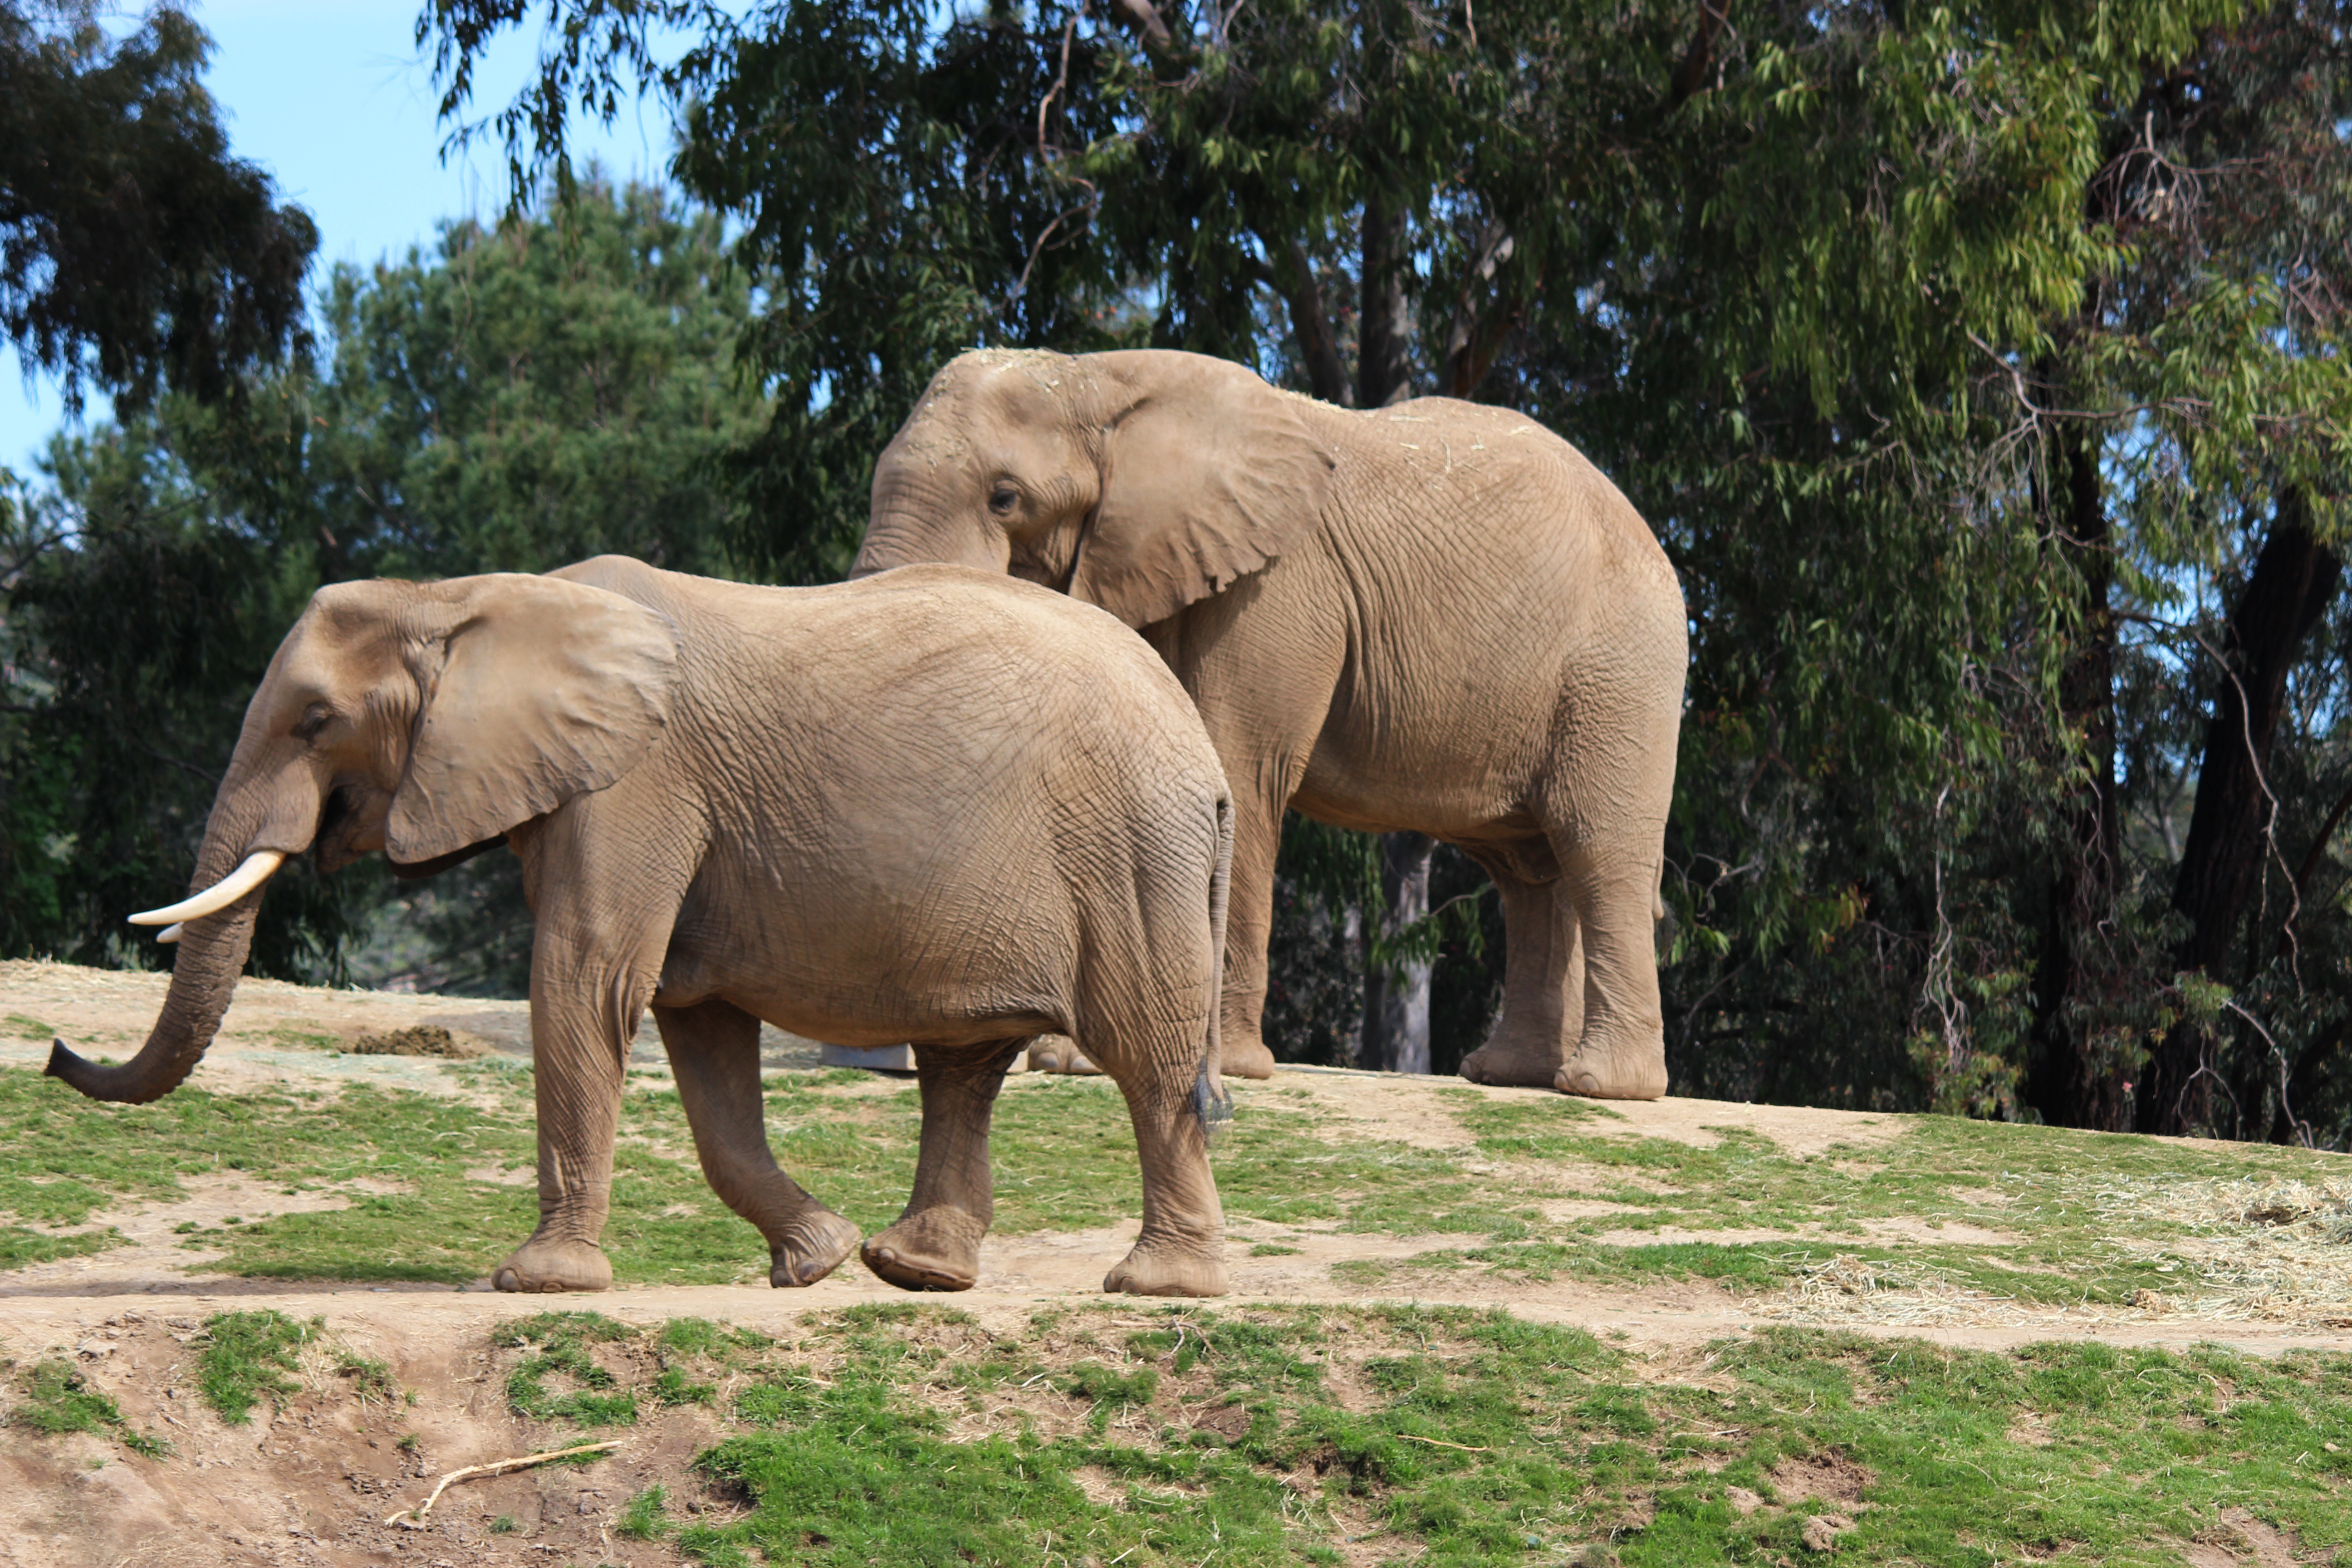
adventure, animal, wildlife, wild, zoo, mammal, fauna, savanna, elephant, safari, indian elephant, african elephant, elephants and mammoths